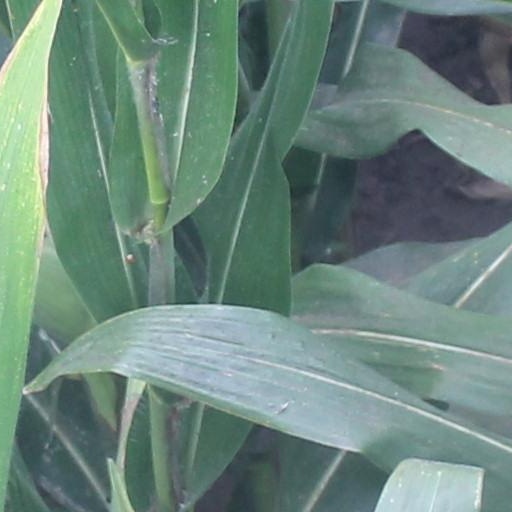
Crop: maize; corn